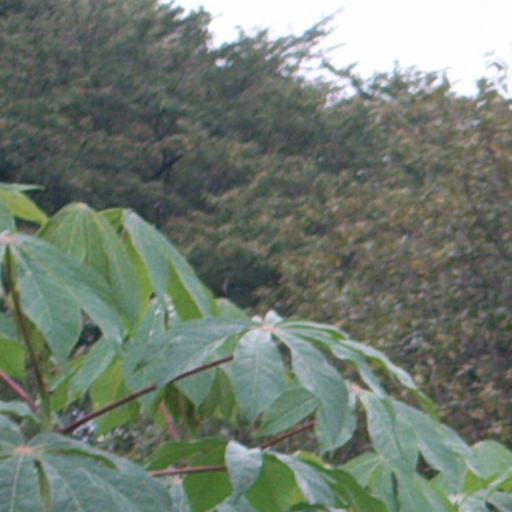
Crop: cassava